Tongmenghui

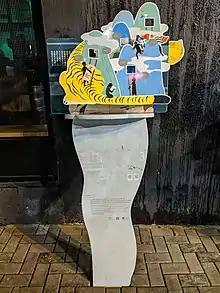
Marker of the Reception Centre of the Tongmenghui along the Dr Sun Yat-sen Historical Trail in Hong Kong

After Shanghai was occupied by the revolutionaries in November 1911, the Tongmenghui moved its headquarters to Shanghai. After the Nanjing Provisional Government was established, the headquarters was moved to Nanjing. A general meeting was held in Nanjing on 20 January 1912, with thousands of members attending. Hu Hanmin, who represented the Provisional President Sun Yat-sen, moved that the Tongmenghui oath be changed to "overthrow the Manchu government, consolidate the Republic of China, and implement the "Min Sheng Chu I". Wang Jingwei was elected as Chairman, succeeding Sun. Wang resigned the following month, and Sun resumed the chairmanship.